USS Cleveland (LPD-7)

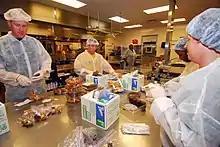
Packing food for distribution to various locations throughout the Cleveland metropolitan area during a Cleveland Navy Week community service event

"Cleveland" was once again called upon to perform outside her normal realm of operations while participating in recovery and salvage efforts of Alaska Airlines flight 261 in February 2000, receiving the Coast Guard Unit Commendation with Operational Distinguishing Device. Following a Fleet Week visit to San Francisco, California, "Cleveland" completed her training cycle and deployed for the seventeenth time in March 2001.